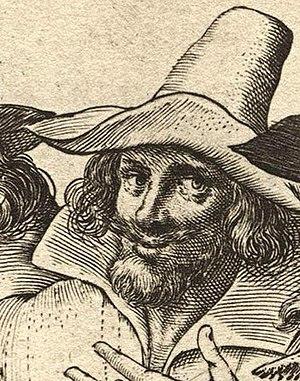
Gravure du XVIIe siècle
Guy Fawkes, né le 13 avril 1570 à Stonegate et mort le 31 janvier 1606 à Westminster, est membre d'un groupe provincial catholique anglais qui a planifié la Conspiration des poudres de 1605.